History of Protestantism

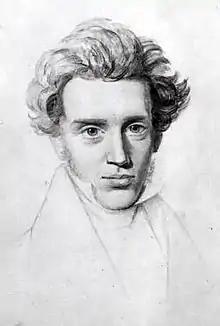
The Danish philosopher and Lutheran theologian Søren Kierkegaard

Though not personally interested in religious reform, Francis I (reigned 1515–1547) initially maintained an attitude of tolerance, in accordance with his interest in the humanist movement. This changed in 1534 with the Affair of the Placards. In this act, Protestants denounced the Catholic Mass in placards that appeared across France, even reaching the royal apartments. During this time as the issue of religious faith entered into the arena of politics, Francis came to view the movement as a threat to the kingdom's stability.